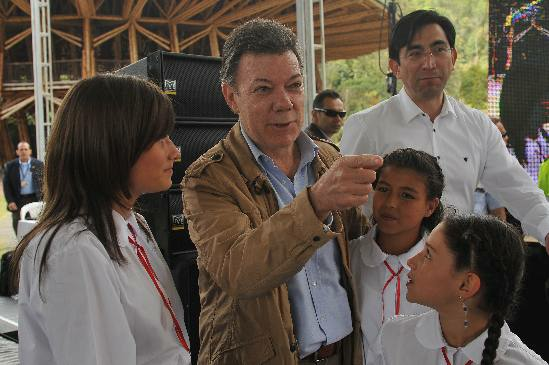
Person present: Yes